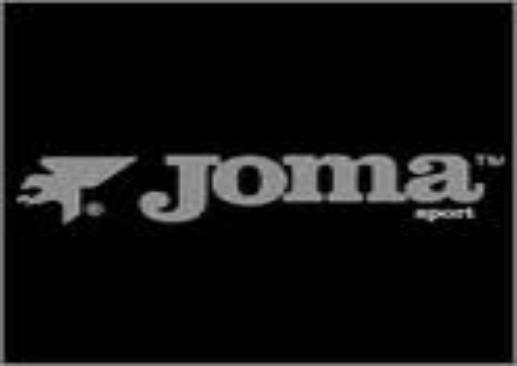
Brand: Joma-2
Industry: Clothes